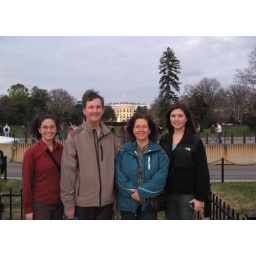
The Fam in front of the white house